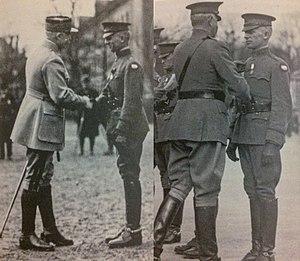
Lesley J. McNair
Lesley James McNair est un officier supérieur de l'United States Army qui sert notamment pendant la Première Guerre mondiale et la Seconde Guerre mondiale. Il atteint le grade de lieutenant-général durant sa carrière. Il est tué au combat pendant la Seconde Guerre mondiale et il est élevé à titre posthume au grade de général.